Coan Baptist Church

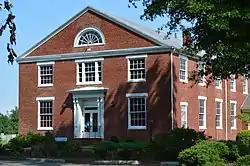
Front and southern side

Coan Baptist Church, also known as Wicomico Church, is a historic Southern Baptist church located near Heathsville, Northumberland County, Virginia. The current building was built in 1846, and is a rectangular, two-story, gable-roofed, brick structure. It has Federal and Greek Revival style design elements. Additions were made in 1957, 1975 and 2000. The congregation was founded in 1804 as the Wicomico Church.